Clarice Beckett

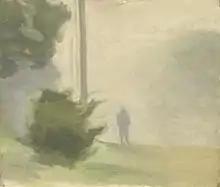
"Silent Approach", c. 1924

In 1919, Beckett became the first National Gallery student to break from the school and study under rival teacher Max Meldrum, whose controversial theories became a pivotal factor in her own art practice. Beckett had met Meldrum as early as 1906, when, through the friendship of Beatrix Hoile and her husband Alexander Colquhoun, she became associated with an artistic circle that he frequented. She studied under Meldrum for nine months, adopting aspects of his unique tonalist system of painting, the "Scientific Order of Impressions", which resulted in a style now known as Australian tonalism, characterised by a particular "misty" or atmospheric quality created by building "tone on tone". Meldrum maintained that art "should be a pure science based on optical analysis; its sole purpose being to place on the canvas the first ordered tonal impressions that the eye received. All adornments and narrative and literary references should be rejected".